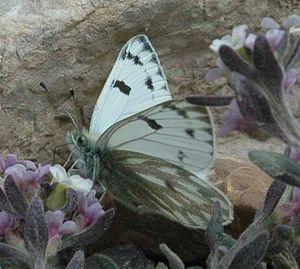
La Piéride du vélar ou Veiné de vert ou Marbré des alpages est une espèce d'insectes lépidoptères de la famille des Pieridae, de la sous-famille des Pierinae et du genre Pontia.